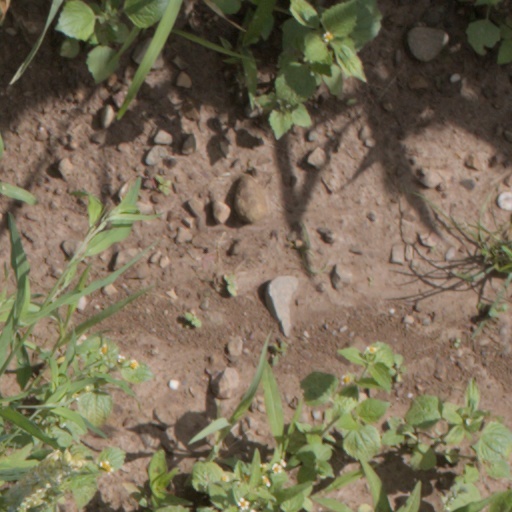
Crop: wheat